Whitwick

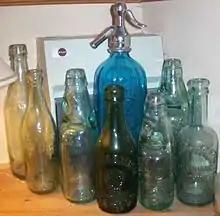
Collection of late 19th- and early 20th-century Whitwick bottles

The largest of these was the firm of Bernard Beckworth on Cademan Street, which was established in 1875 and ran until the 1970s; it is listed in "Kelly's Directories of Leicestershire" from 1904 through to 1941 as 'Beckworth and Co. Ltd, Charnwood Mineral Water Works'.